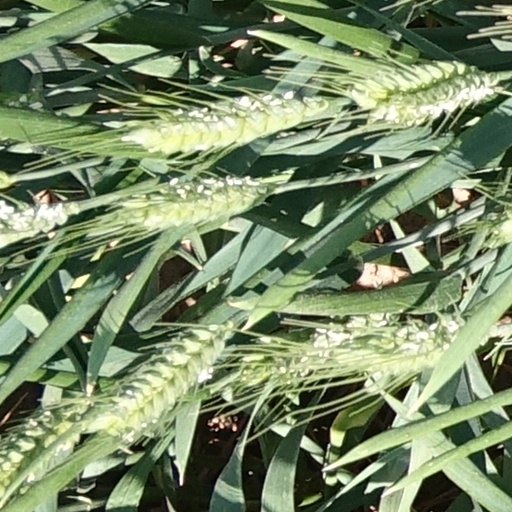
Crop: wheat